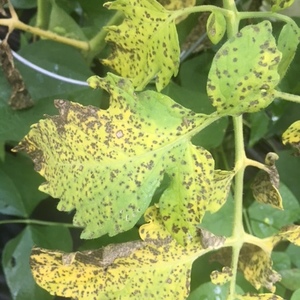
Labels: Tomato leaf bacterial spot, Tomato leaf bacterial spot, Tomato leaf bacterial spot, Tomato leaf bacterial spot, Tomato leaf bacterial spot